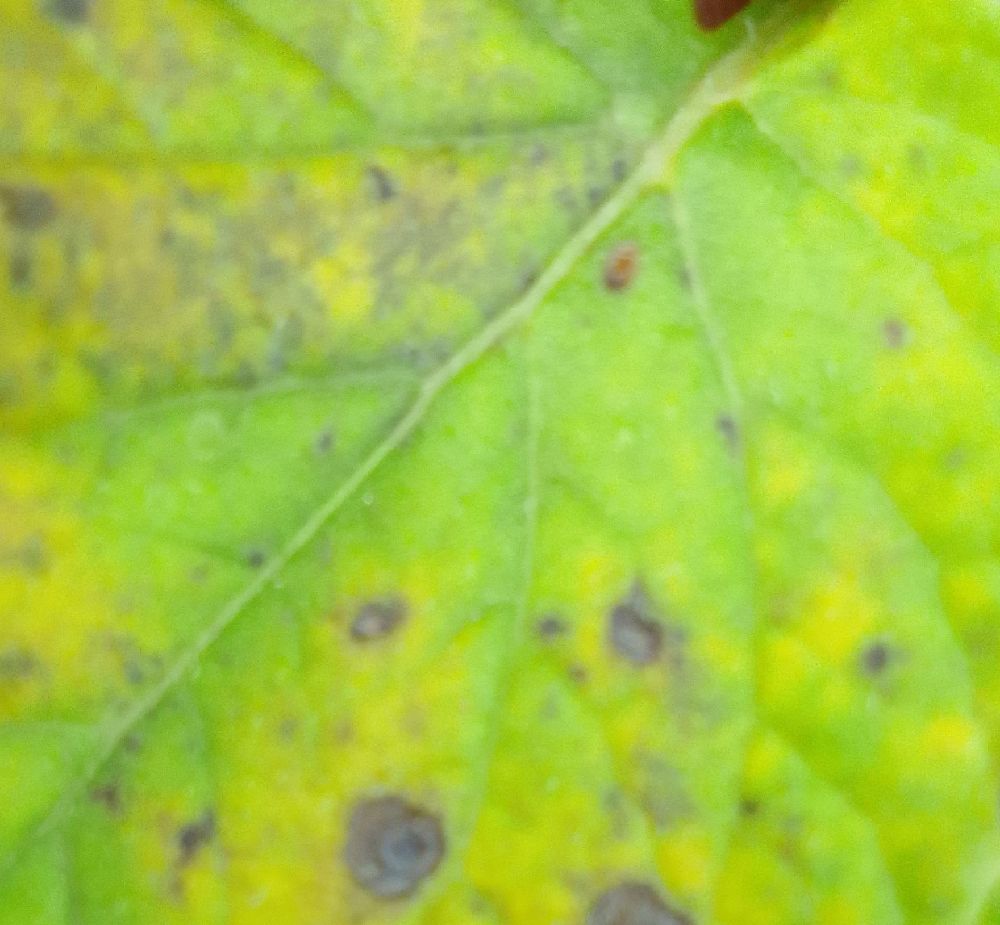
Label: Early blight